Helmick Covered Bridge

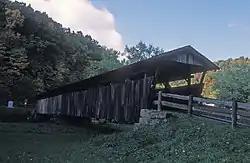

The Helmick Covered Bridge, near Blissfield, Ohio, was built in 1863. It was listed on the National Register of Historic Places in 1975.